Conversion of non-Islamic places of worship into mosques

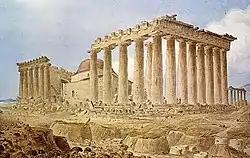
Painting of the ruins of the Parthenon and the Ottoman mosque built after 1715, in the early 1830s

Numerous orthodox churches were converted to mosques during the Ottoman period in Greece. After the Greek War of Independence, many of them were later reconverted into churches. Among them: